Khovanshchina (film)

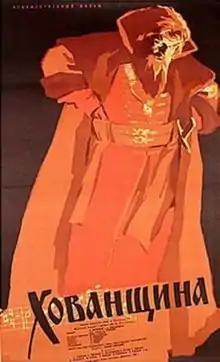

Khovanshchina is a 1959 Soviet musical drama film, directed by Vera Stroyeva and based on the eponymous opera by 19th-century Russian composer Modest Mussorgsky. For his adaptation of Mussorgsky's score, Dmitri Shostakovich was nominated for an Academy Award for Best Scoring of a Musical Picture. The music was conducted by Yevgeny Svetlanov.